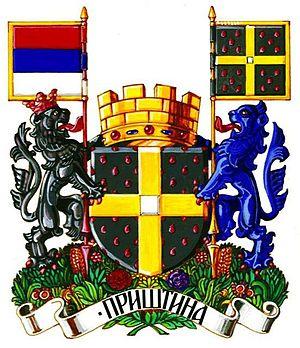
Les villes de Serbie sont définies par l'Institut de statistiques de la République de Serbie, qui répartit les localités en « localités urbaines »